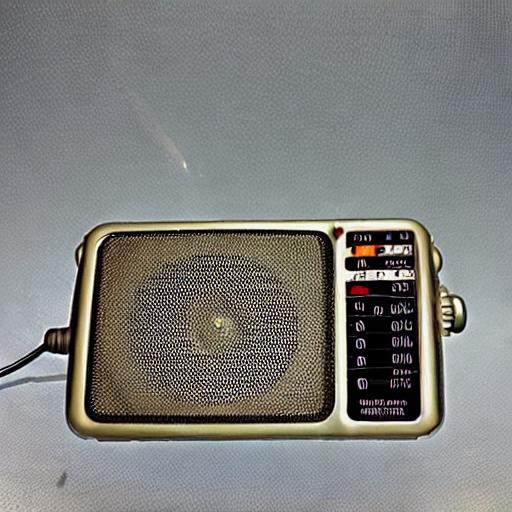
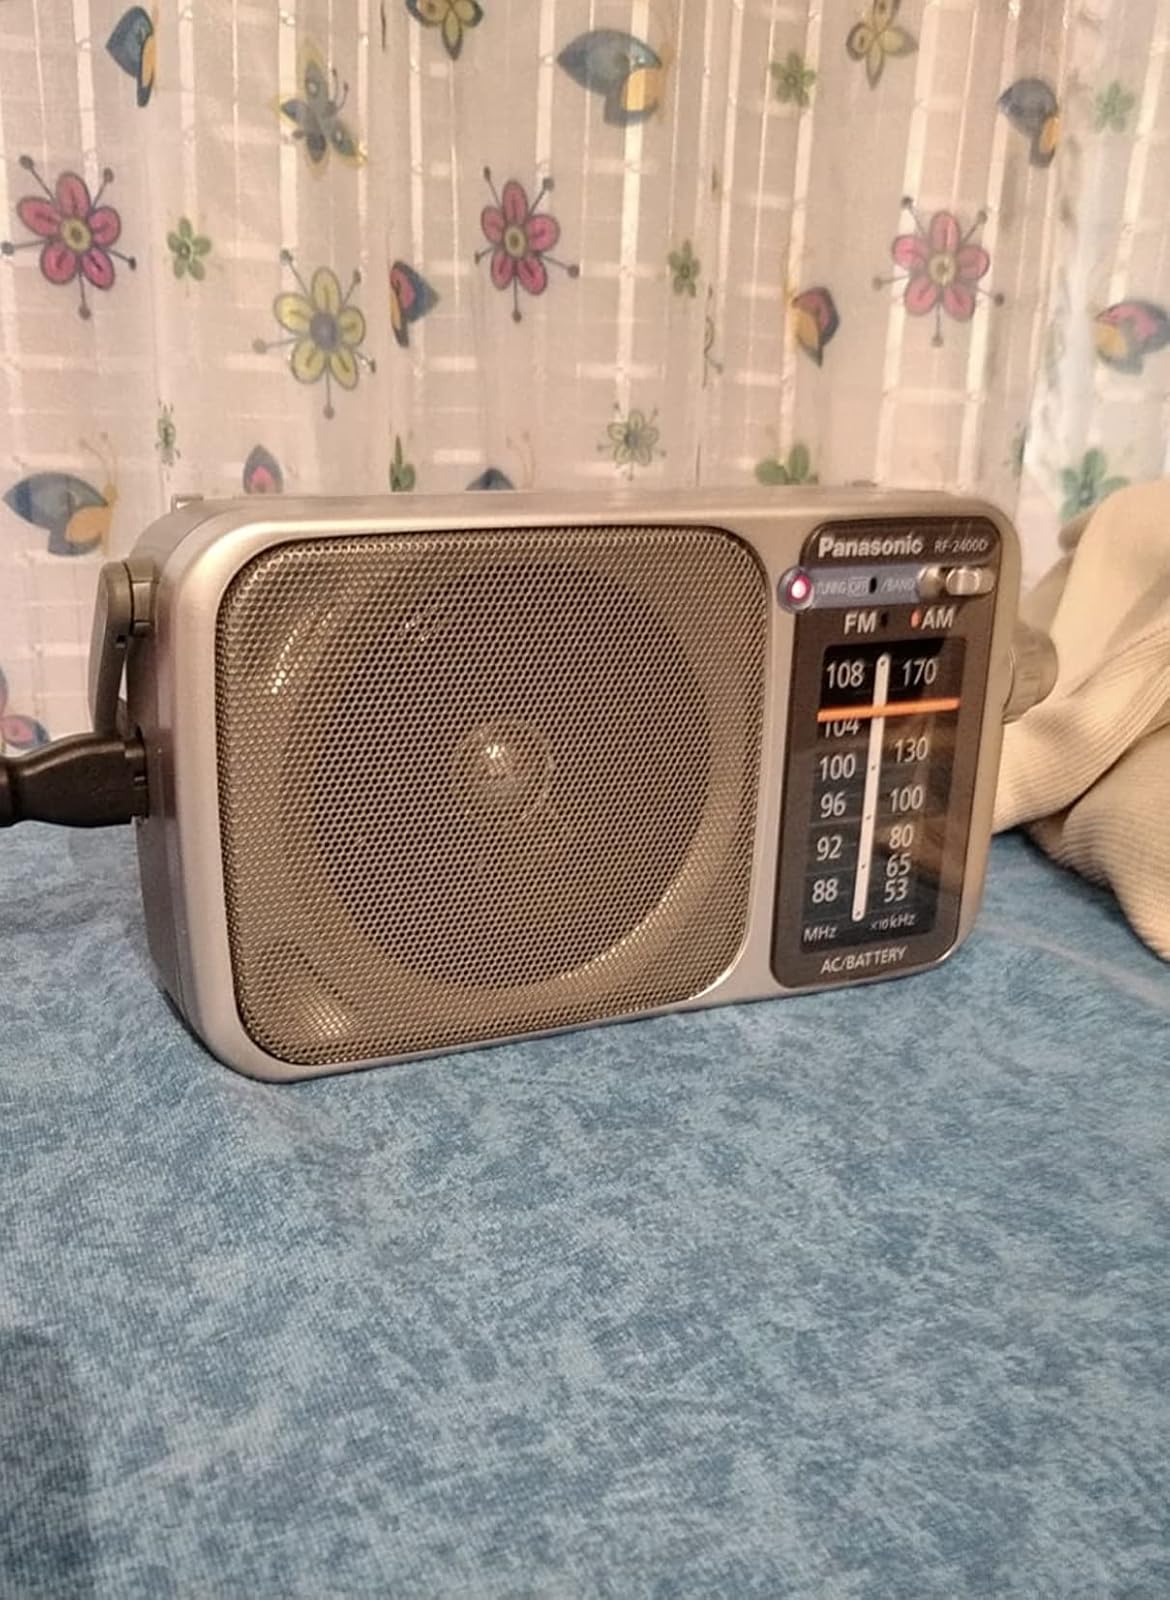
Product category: radio
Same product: no